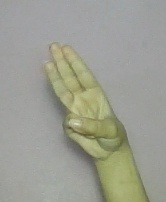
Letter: thaa